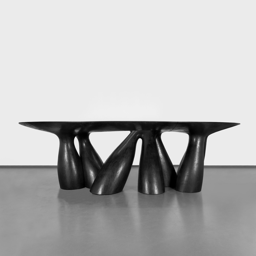
furniture is still a relative bargain compared to art , says interior designer